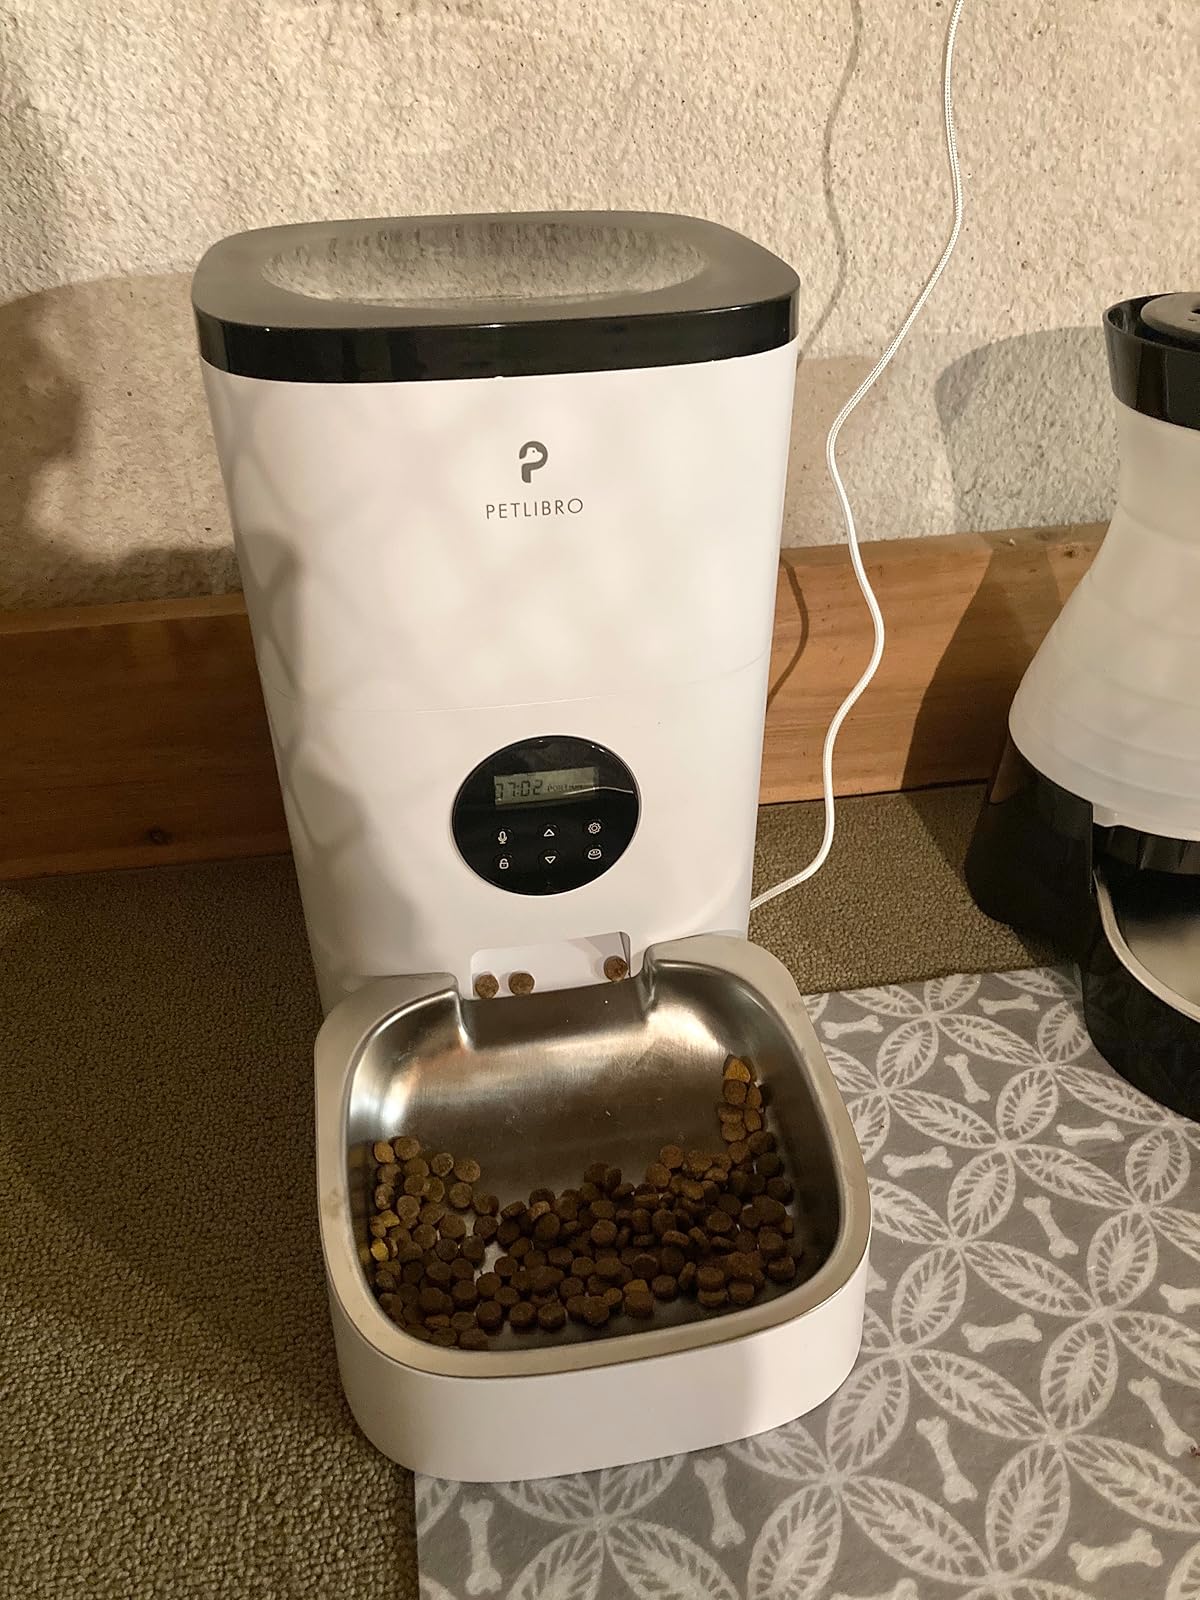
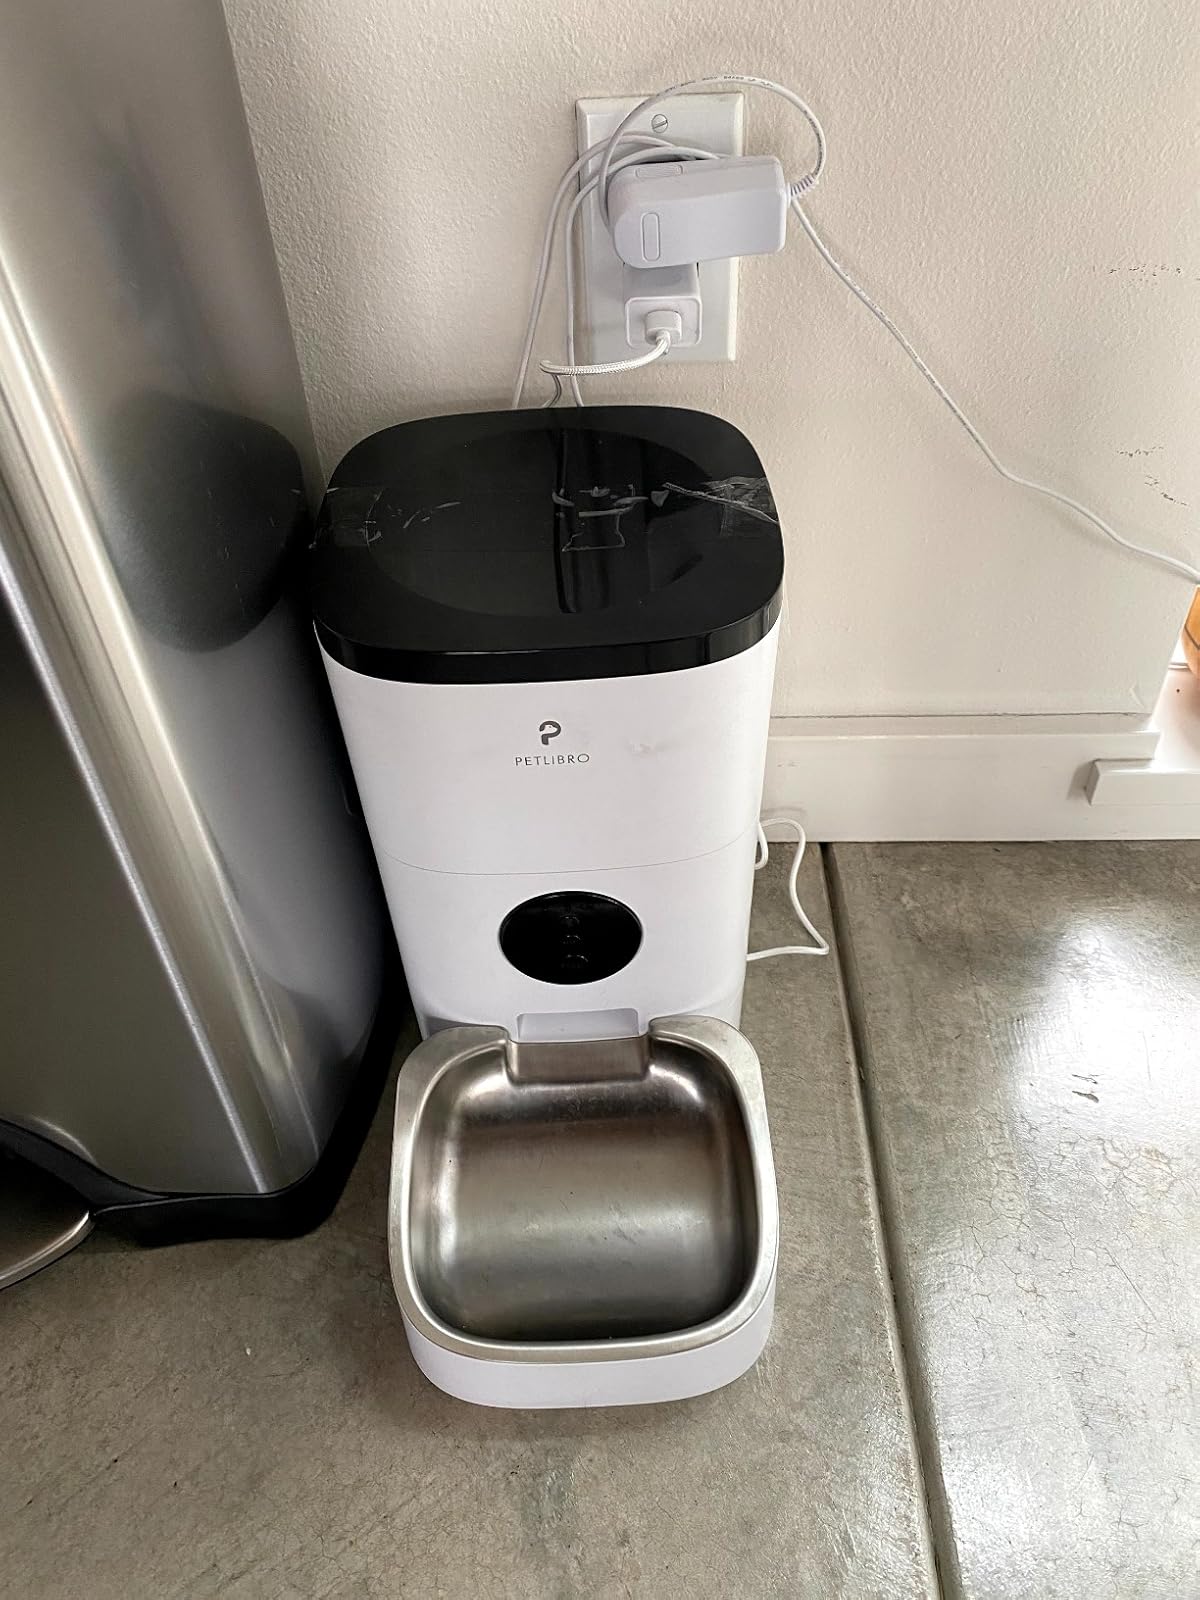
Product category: items_feeder
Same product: yes